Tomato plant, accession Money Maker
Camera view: bottom (45 deg); turntable rotation: 30 degrees
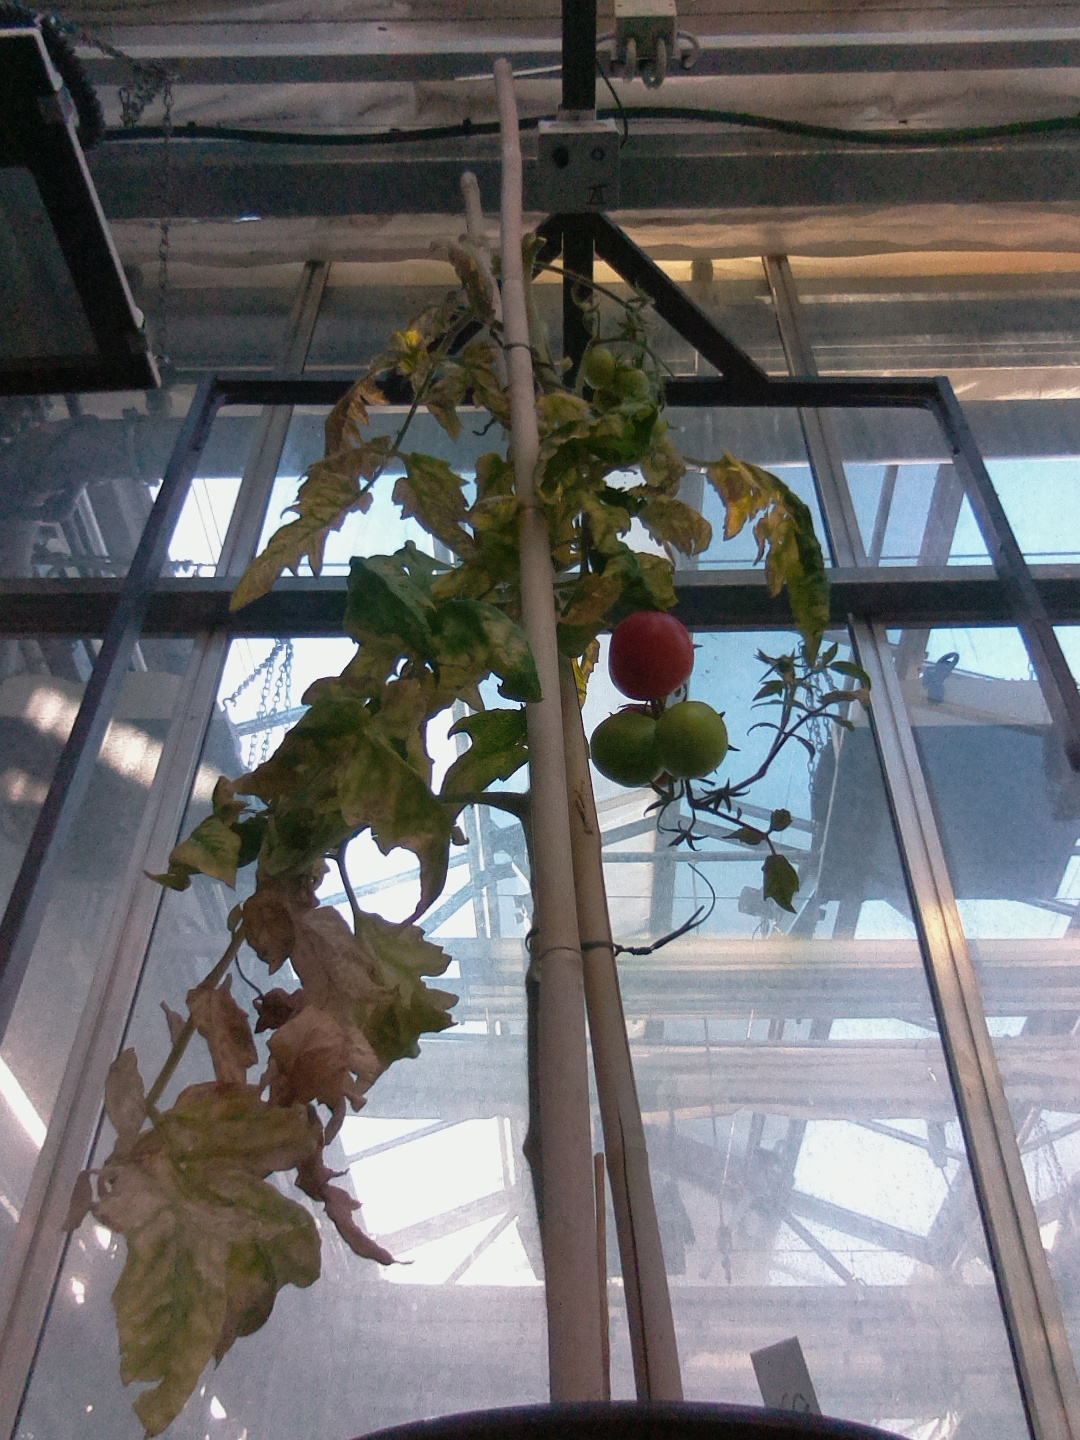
BBCH growth stage 82: 20%-30% of fruits show typical fully ripe color